Busenaz Sürmeneli

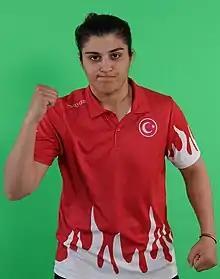
Sürmeneli in 2020

Busenaz Sürmeneli (born 26 May 1998) is a Turkish Olympic, World and European champion boxer.